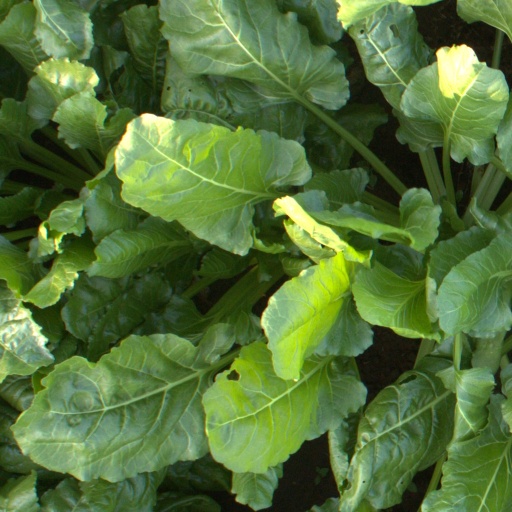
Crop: sugar beet